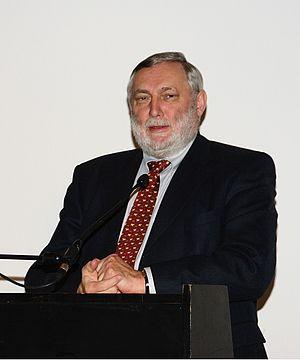
Franz Fischler est un homme politique autrichien, né le 23 septembre 1946 à Absam en Autriche dans une famille d'agriculteur. Il est marié et a quatre enfants.